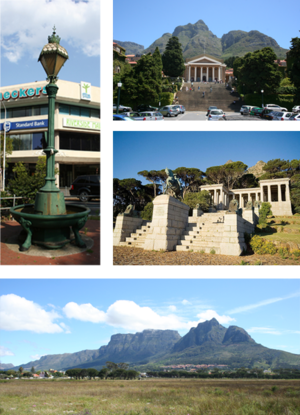
Rondebosch est un faubourg de la banlieue sud de la ville du Cap en Afrique du Sud. Essentiellement résidentielle, elle dispose néanmoins d'une zone commerçante de taille moyenne, d'un petit quartier d'affaires et abrite le campus principal de l'université du Cap.